Volcanism of Canada

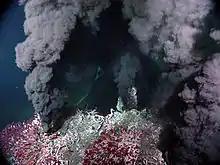
This vigorously venting black smoker of the Main Endeavor hydrothermal field, called Sully, emits jets of particle-laden fluids that create the black smoke.

The Northern Cordilleran Volcanic Province of northwestern British Columbia, also called the Stikine Volcanic Belt, is the most active volcanic region in Canada. It comprises a large number of small cinder cones and associated lava plains, and three large, compositionally diverse volcanoes, known as the Level Mountain, the Mount Edziza volcanic complex, and Hoodoo Mountain. In the south the volcanic province is somewhat narrow and crosses diagonally through the northwesterly structural trend of the Coast Mountains. Farther north it is less clearly defined, forming a large arch that swings westward through central Yukon. Volcanoes within the British Columbia portion of the Northern Cordilleran Volcanic Province are disposed along short, northerly trending en-echelon segments which, in the British Columbia portion of the volcanic province, are unmistakably involved with north-trending rift structures including synvolcanic grabens and half-grabens similar to the East African Rift, which extends from the Afar triple junction southward across eastern Africa. The Northern Cordilleran rift system formed as a result of the North American continent being stretched by extensional forces as the Pacific Plate slides northward along the Queen Charlotte Fault to the west, on its way to the Aleutian Trench, which extends along the southern coastline of Alaska and the adjacent waters of northeastern Siberia off the coast of Kamchatka Peninsula. As the continental crust stretches, the near-surface rocks fracture along steeply dipping cracks parallel to the rift known as faults. Hot basaltic magma rises along these fractures to create passive lava eruptions. The compositions of lavas in the Northern Cordilleran Volcanic Province are mantle-derived alkali olivine basalt, lesser hawaiite and basanite, which form the large shield volcanoes and small cinder cones throughout the volcanic province. Many of them contain inclusions of lherzolite. The large central volcanoes of the volcanic province consist largely of trachyte, pantellerite, and comendite lavas. These lava compositions were formed by fractionation of primary alkali basalt magma in crustal reservoirs. A region of continental rifting, such as the Northern Cordilleran Volcanic Province, would support the development of high-level reservoirs of sufficient size and thermal capacity to sustain prolonged fractionation.